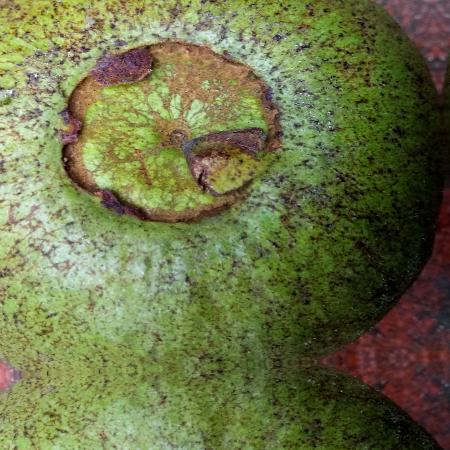
Label: Scab